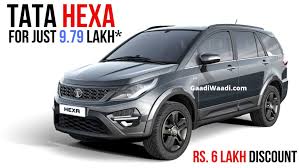
Vehicle type: Cars